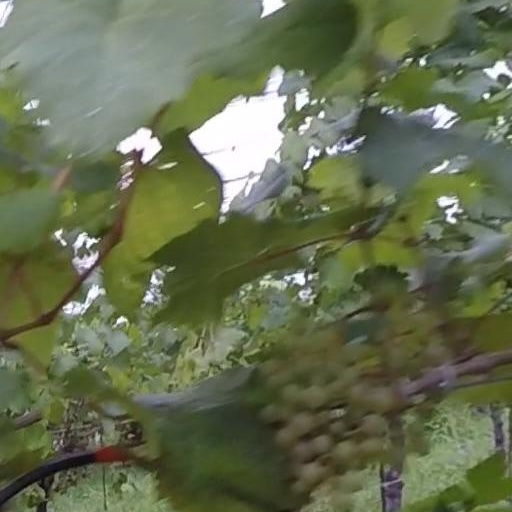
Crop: grape